Algajola

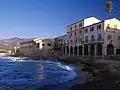
Algajola Beach Hotel

Algajola has become a popular small resort. Located in Balagne, one of the two tourist poles of Corsica, with a hinterland rich in villages and historic buildings and monuments, it is an idyllic experience for all lovers of the sea, sunsets, and good food.